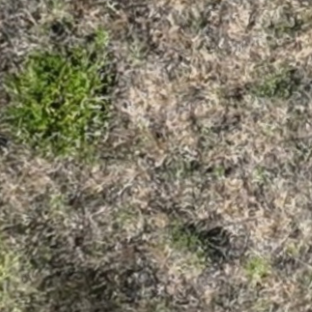
Month: july